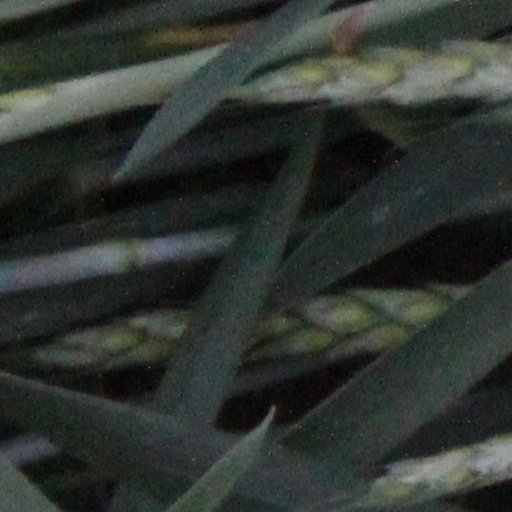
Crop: wheat